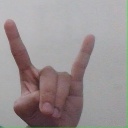
अक्षर: श